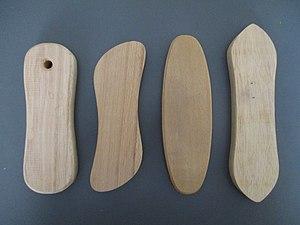
Montures en bois de brosses de ménage types brosses à main, brosses à laver
Une brosse est généralement définie comme un outil ou un ustensile de nettoyage constitué de touffes de filaments de matières diverses, fixées sur un support. Les brosses sont principalement connues comme ustensiles de ménage et de toilette mais elles servent à des tâches très variées dans de nombreux domaines dont l'art, l'artisanat et l'industrie.